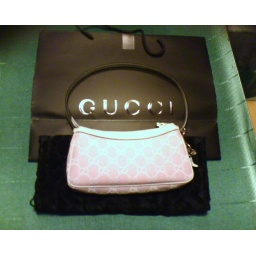
Gucci pink handbag with shoe and Gucci charms. Comes in original Gucci pouch and bag $350